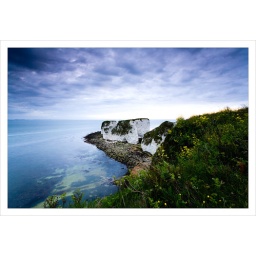
These rocks are at Studland in Dorset - one of the most scenic areas on the South coast